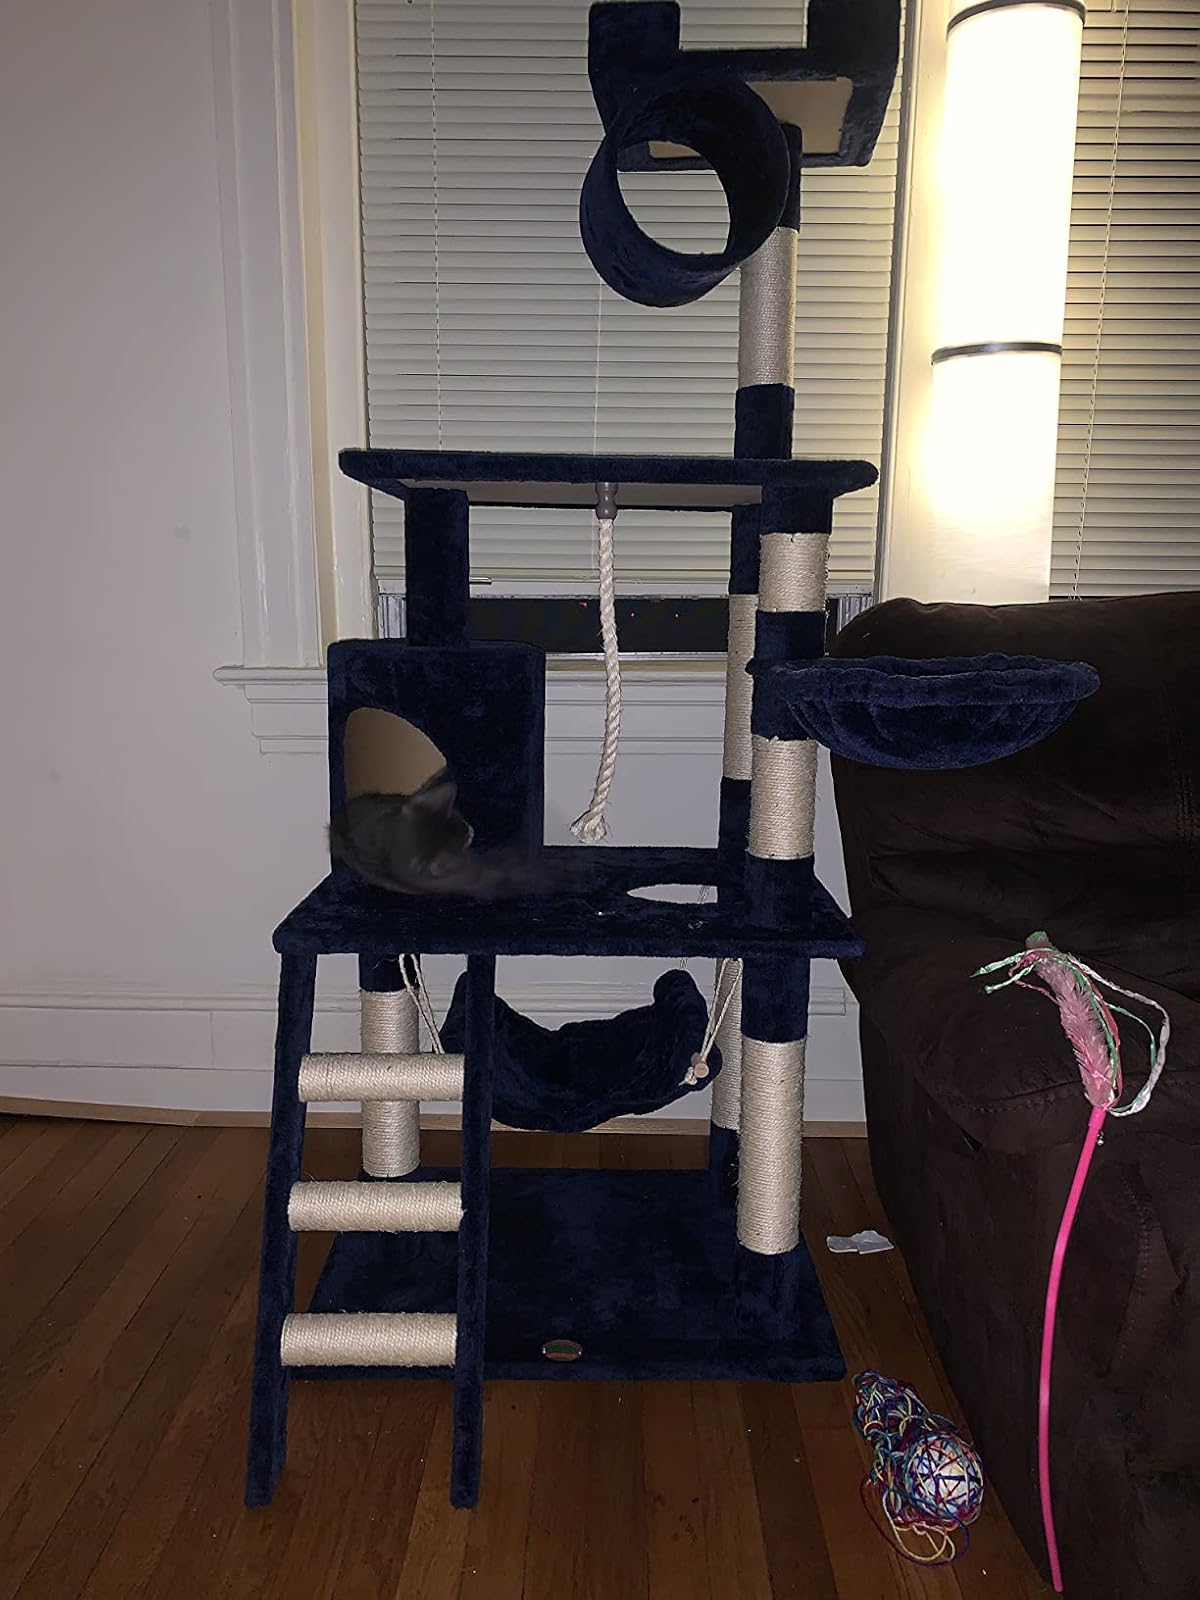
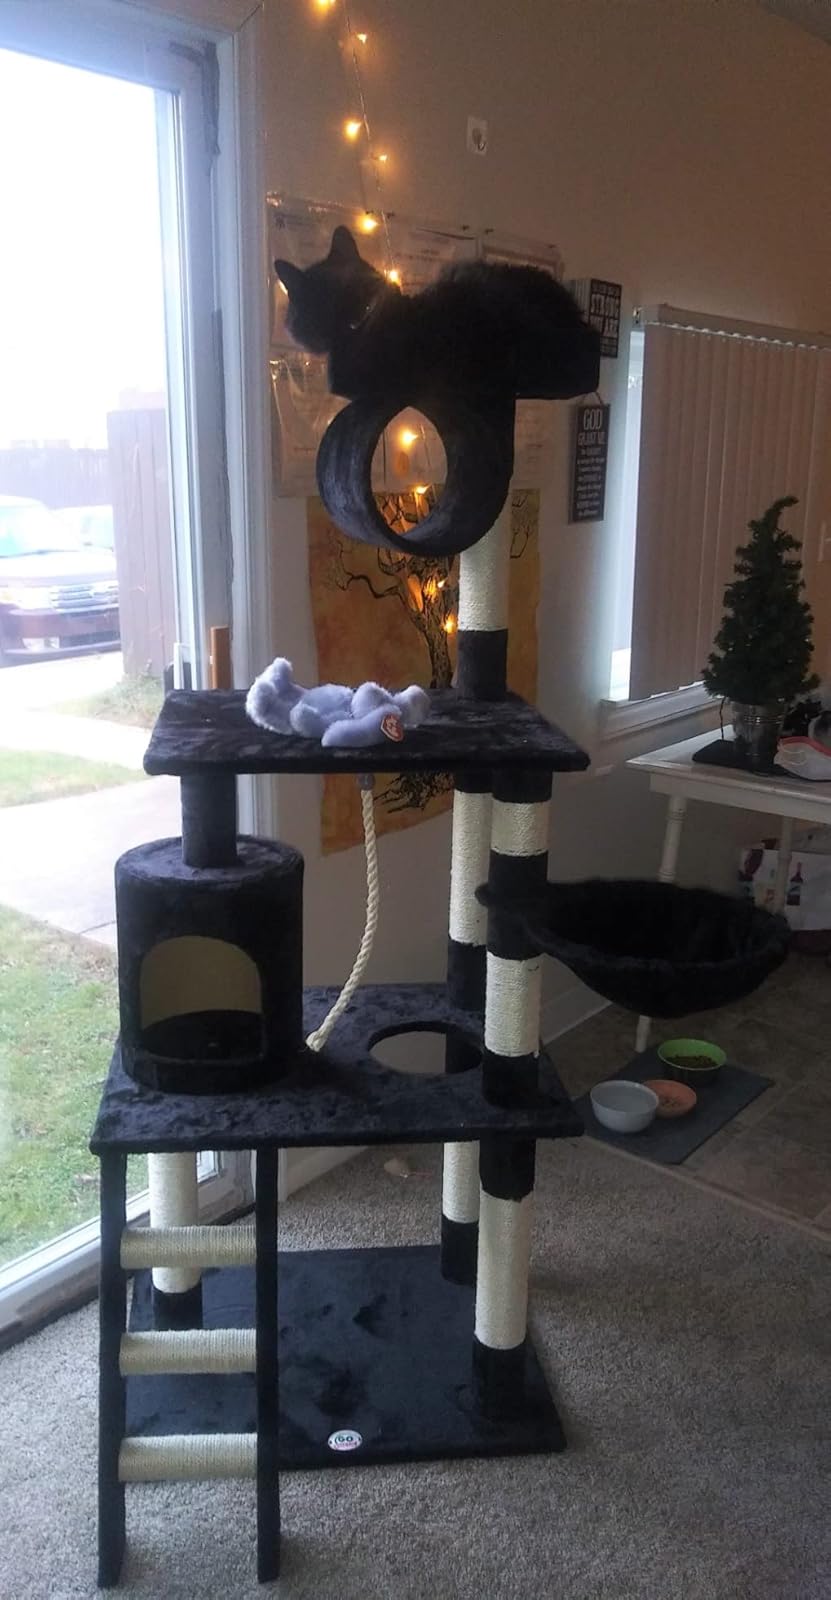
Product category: items_cat tree
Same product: no